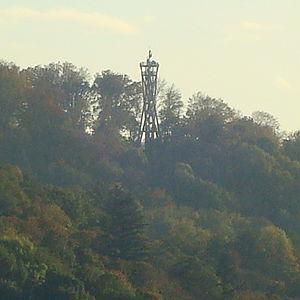
La tour appelée Schlossbergturm est une tour de 35 mètres de hauteur, située sur la colline du Schlossberg au bord du centre historique de Fribourg-en-Brisgau. Elle compte 153 marches. Sa flèche culmine à 463 m au-dessus du niveau de la mer, et donc 185 m au-dessus du niveau moyen de la ville.